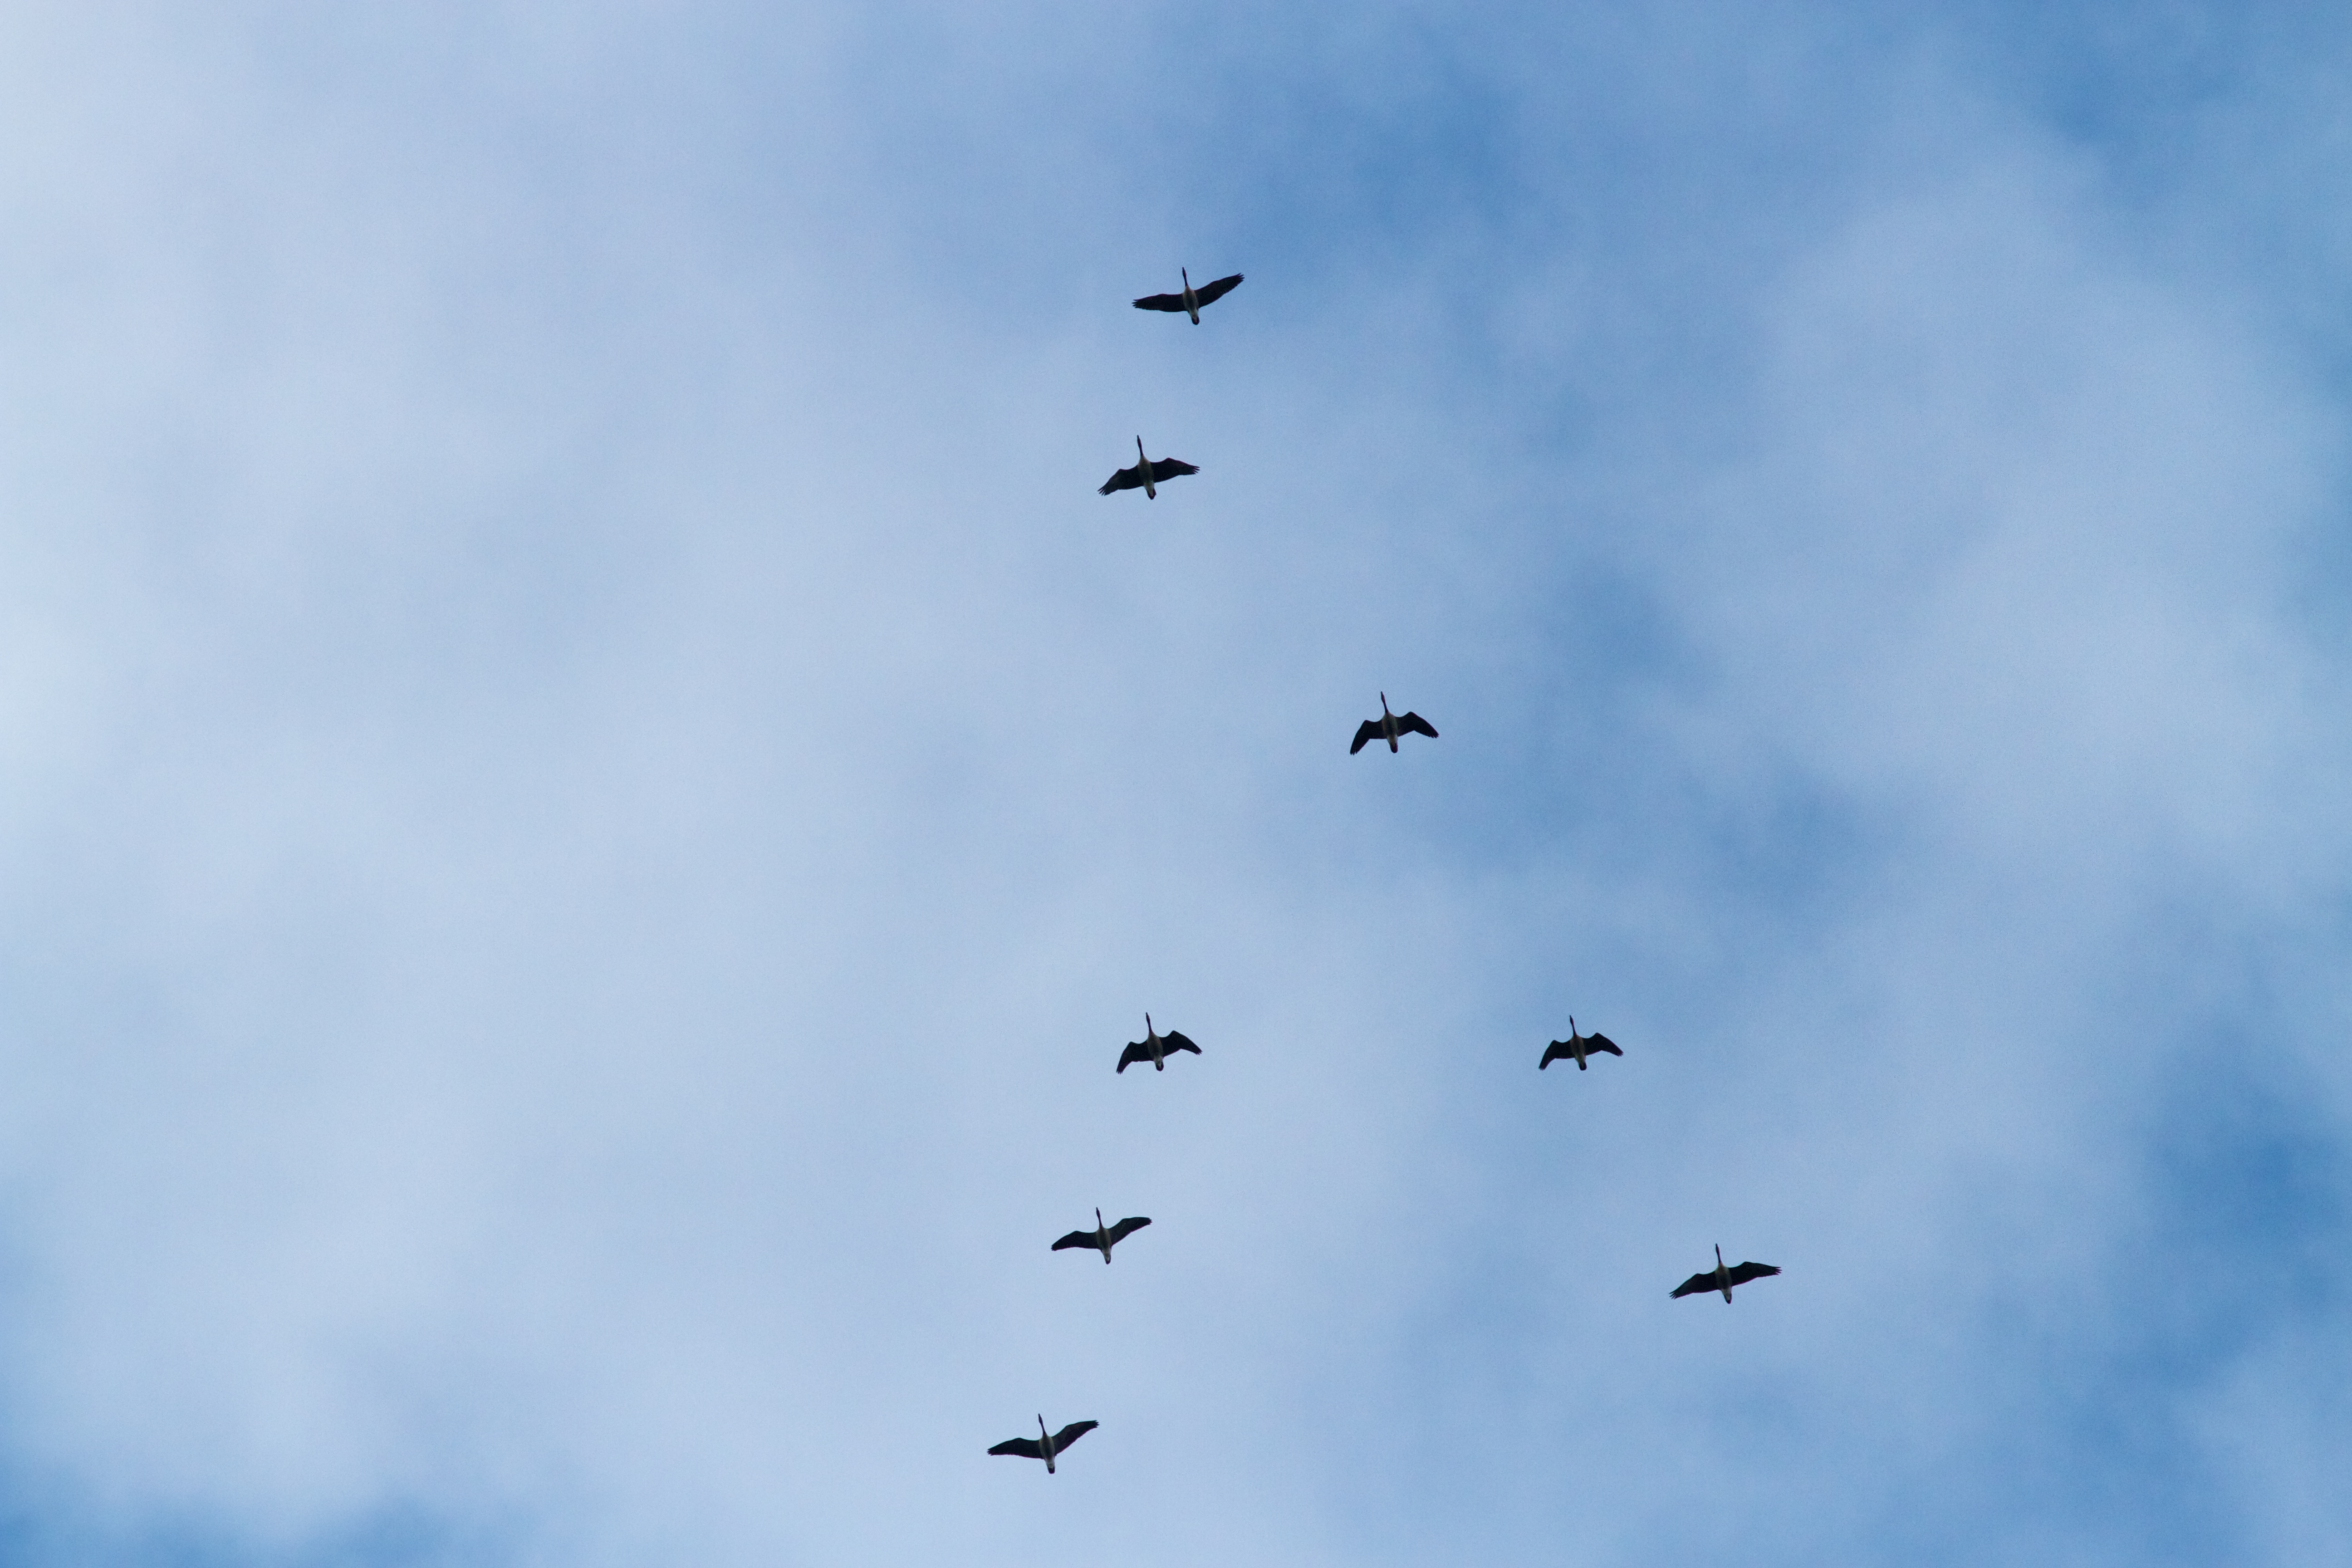
bird, wing, sky, flock, flight, vermont, bird migration, atmosphere of earth, perching bird, animal migration, crane like bird